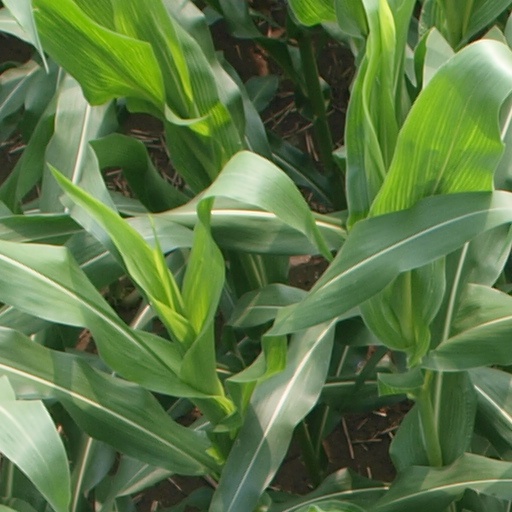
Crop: maize; corn